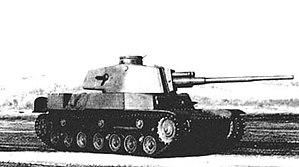
Le char moyen Type 4 Chi-To, est un char moyen mis au point par l'armée impériale japonaise vers la fin de la Seconde Guerre mondiale, et était de loin le char japonais le plus avancé à avoir atteint les lignes de production pendant la guerre. À cause des diverses pénuries de ressources et l'état déplorable de l'industrie militaire japonaise de cette époque, seulement deux exemplaires furent achevés, ainsi que quelques châssis. Aucun Type 4 n'a combattu.